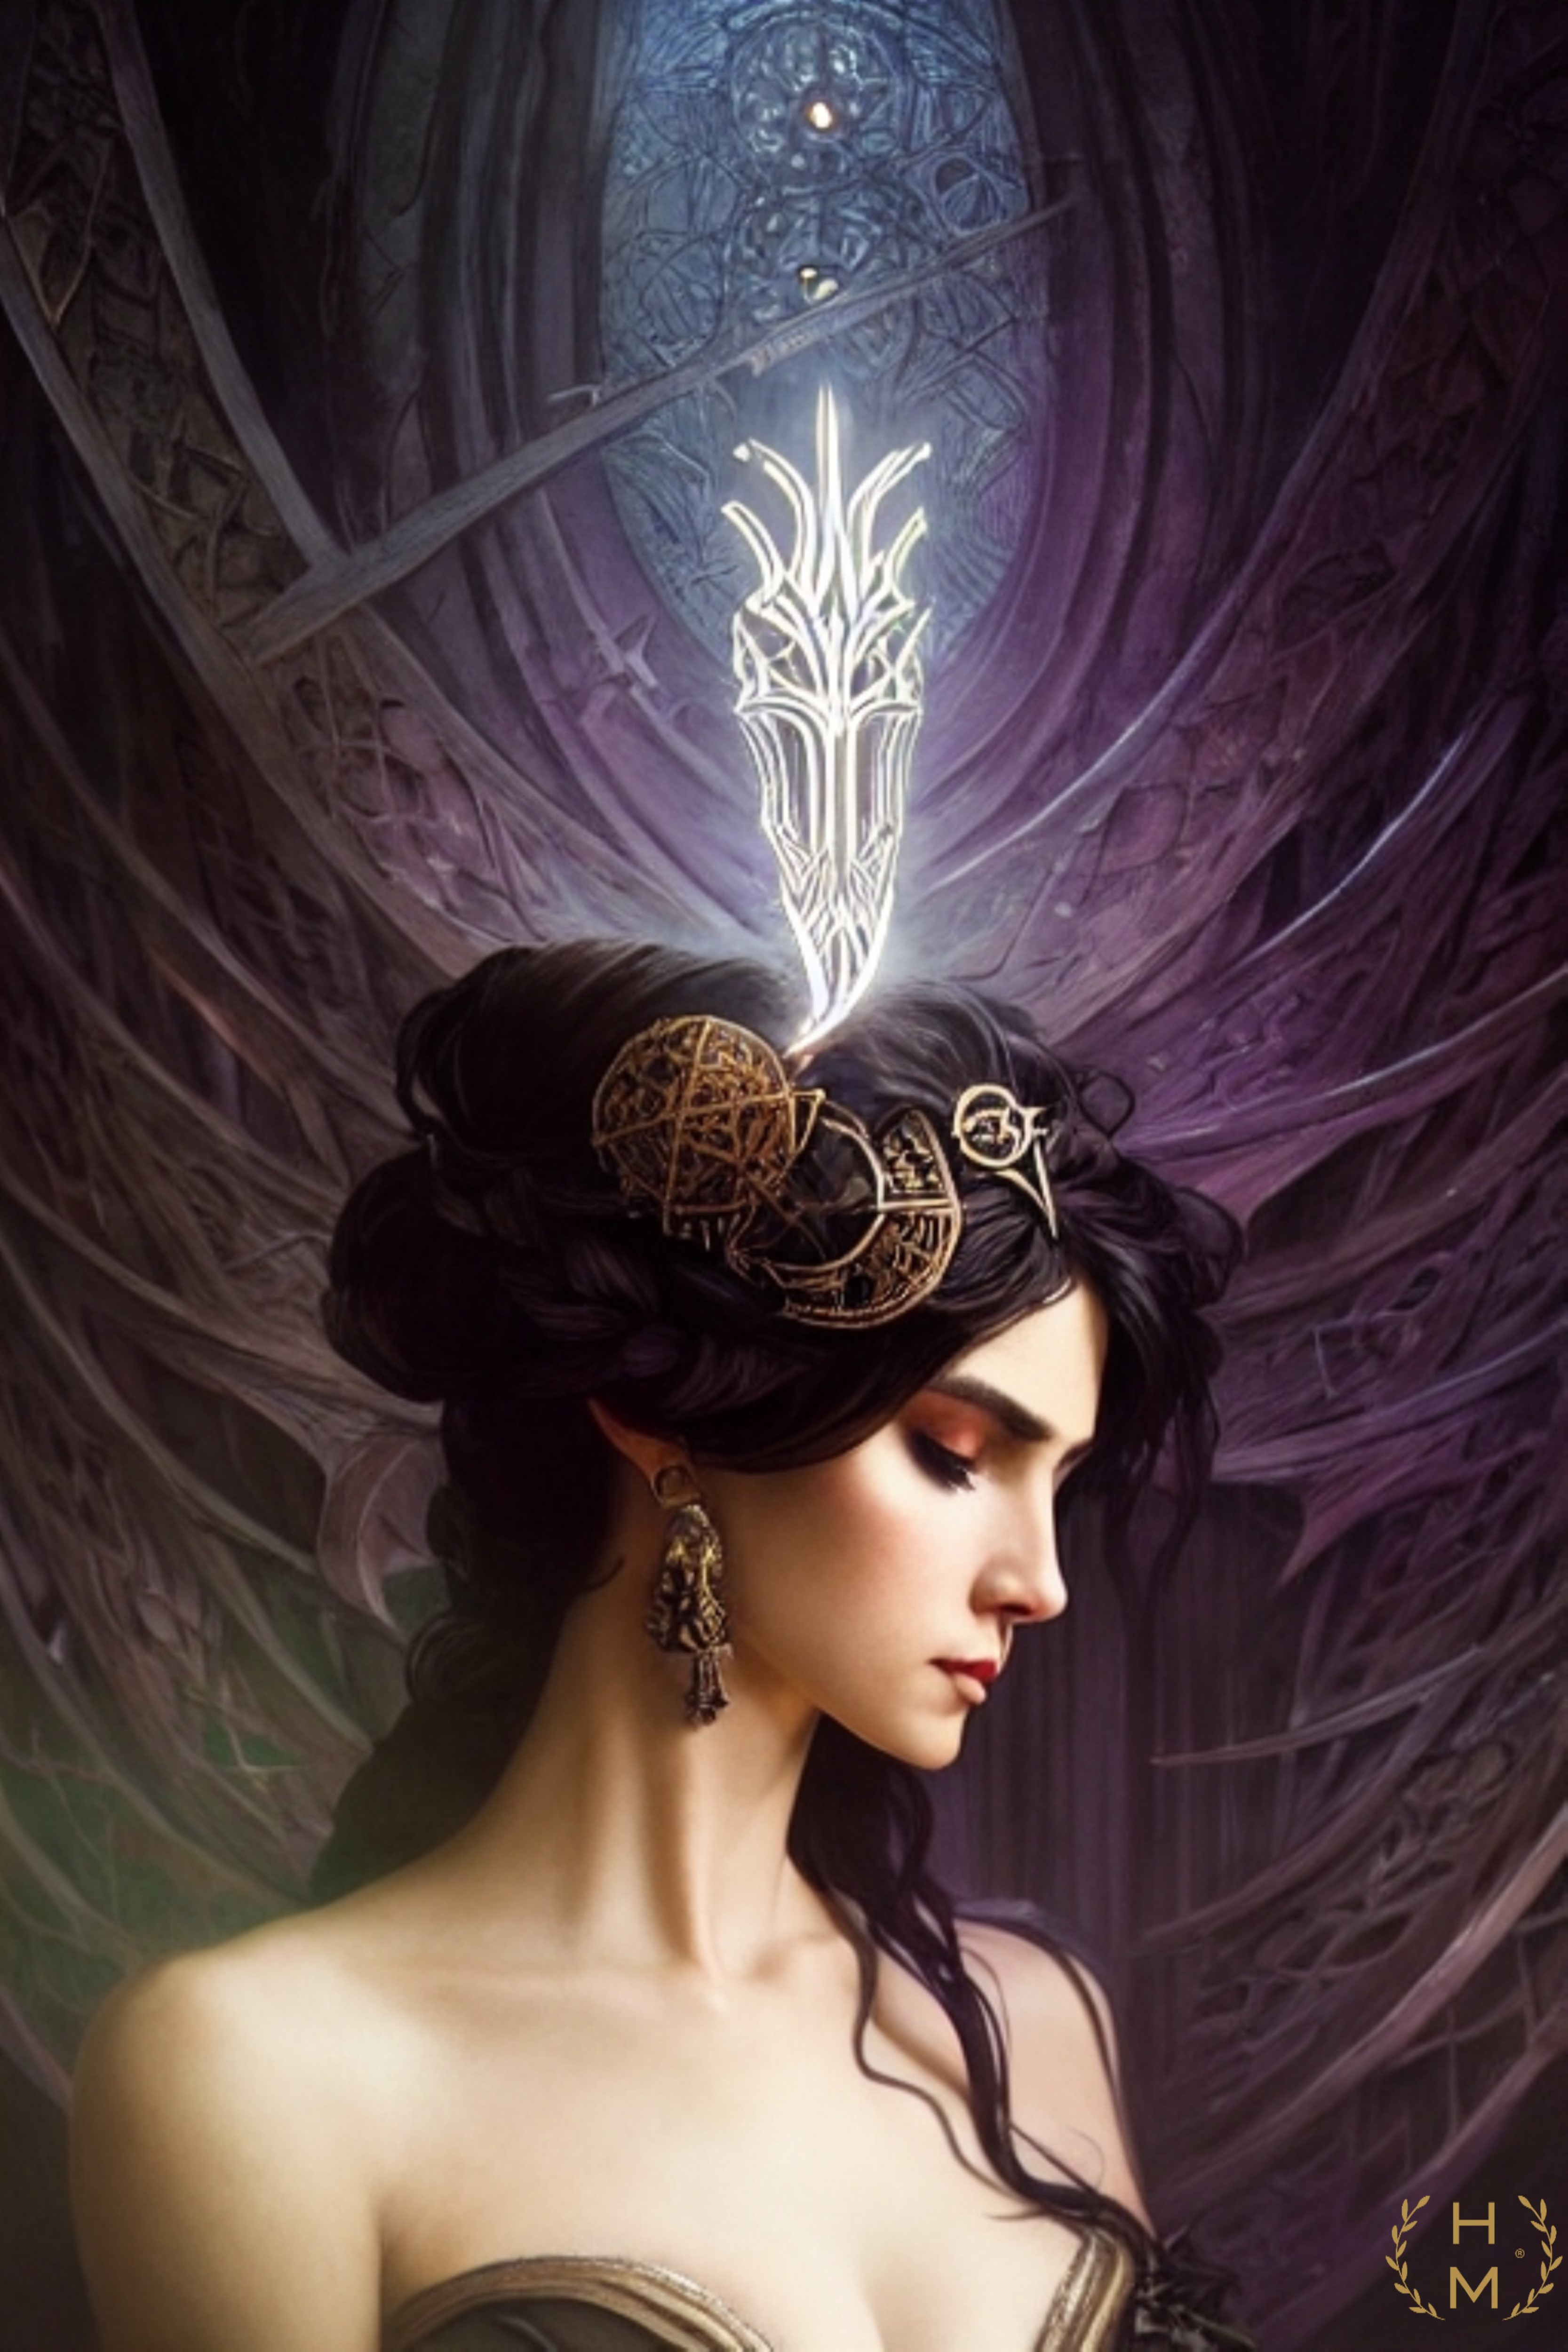
painting, art, artist, artwork, drawing, contemporary art, photography, illustration, paint, love, design, sketch, fine art, abstract art, creative, abstract, acrylic painting, nature, watercolor, art gallery, oil painting, gallery, modern art, abstract painting, digital art, contemporary painting, art collector, style, girl, woman, fashion, mort, eyelash, flash photography, headgear, headpiece, fashion design, bridal accessory, cg artwork, embellishment, electric blue, hair accessory, jewellery, fashion accessory, darkness, magenta, feather, fashion model, graphics, makeover, haute couture, Strapless dress, graphic design, formal wear, visual arts, art model, portrait photography